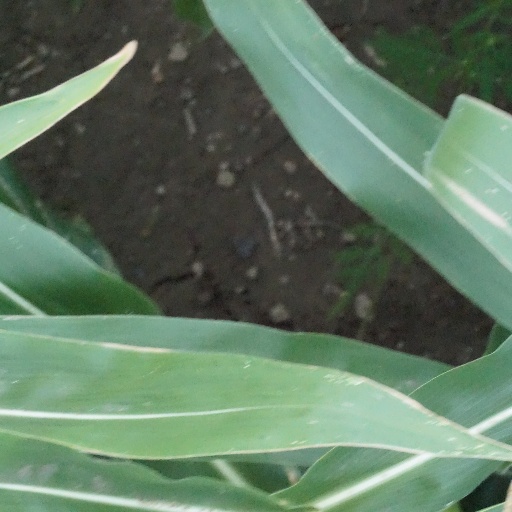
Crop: maize; corn